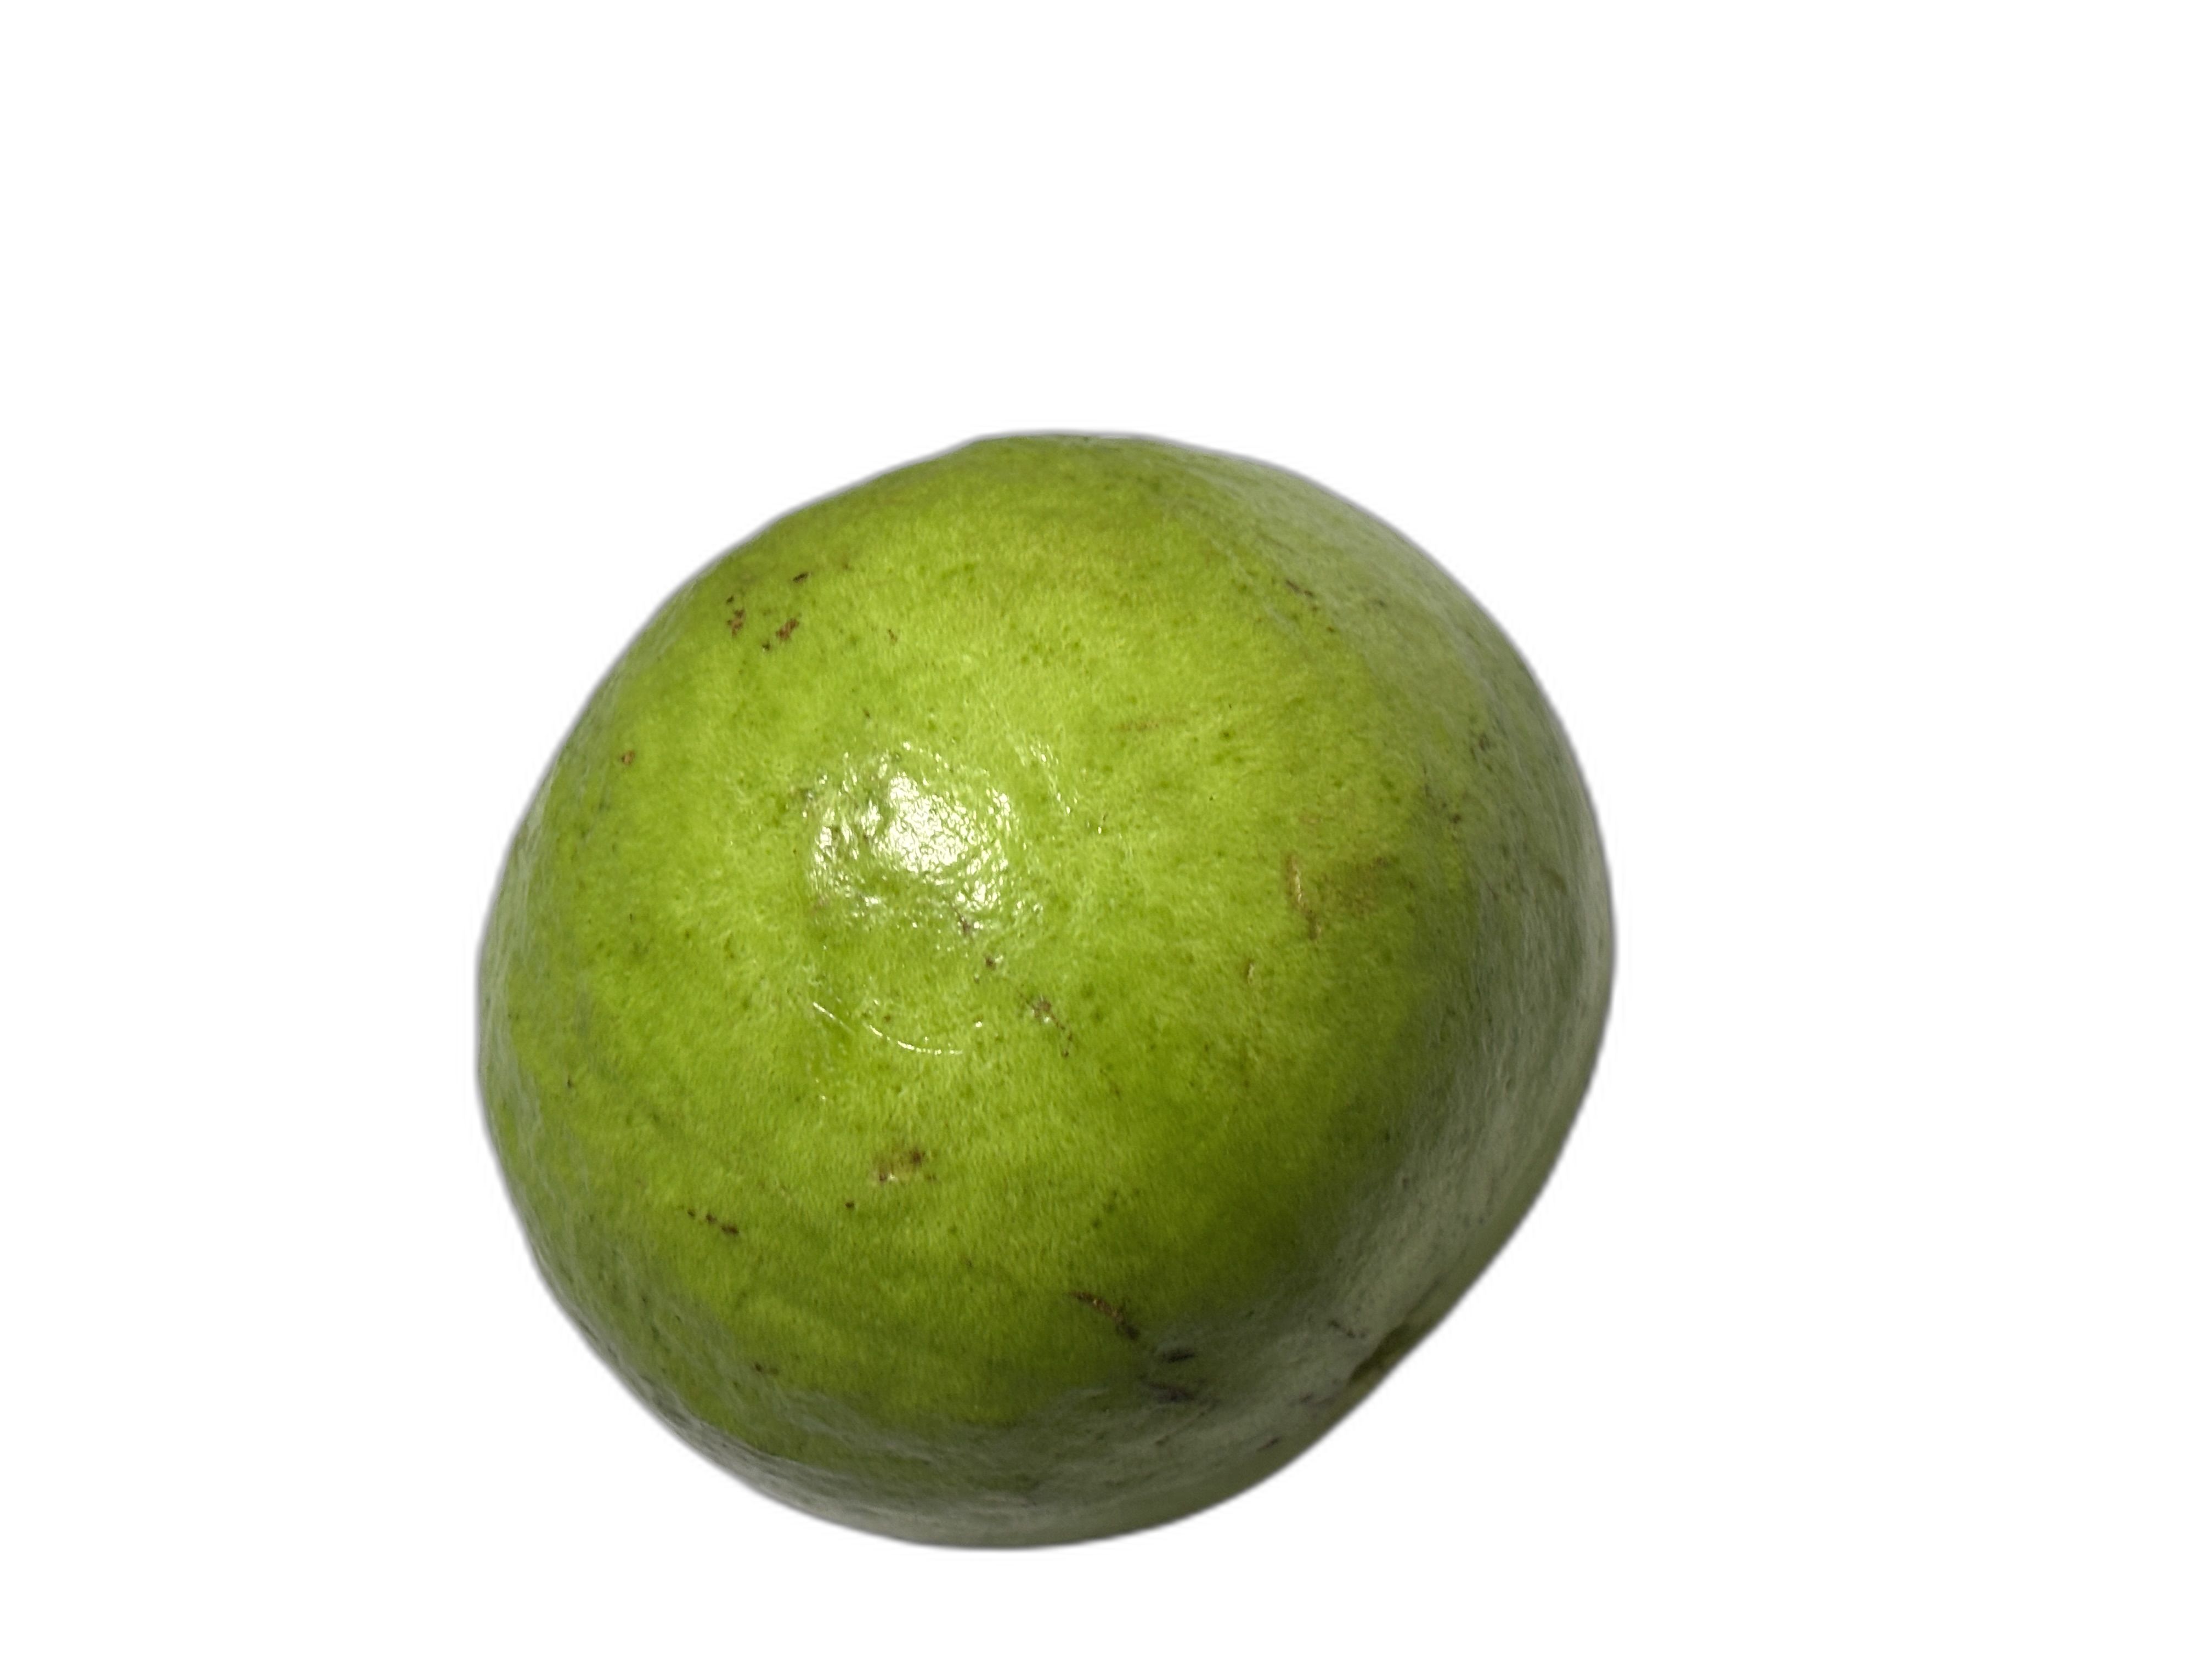
Plant part: fruit
Disease: Healthy